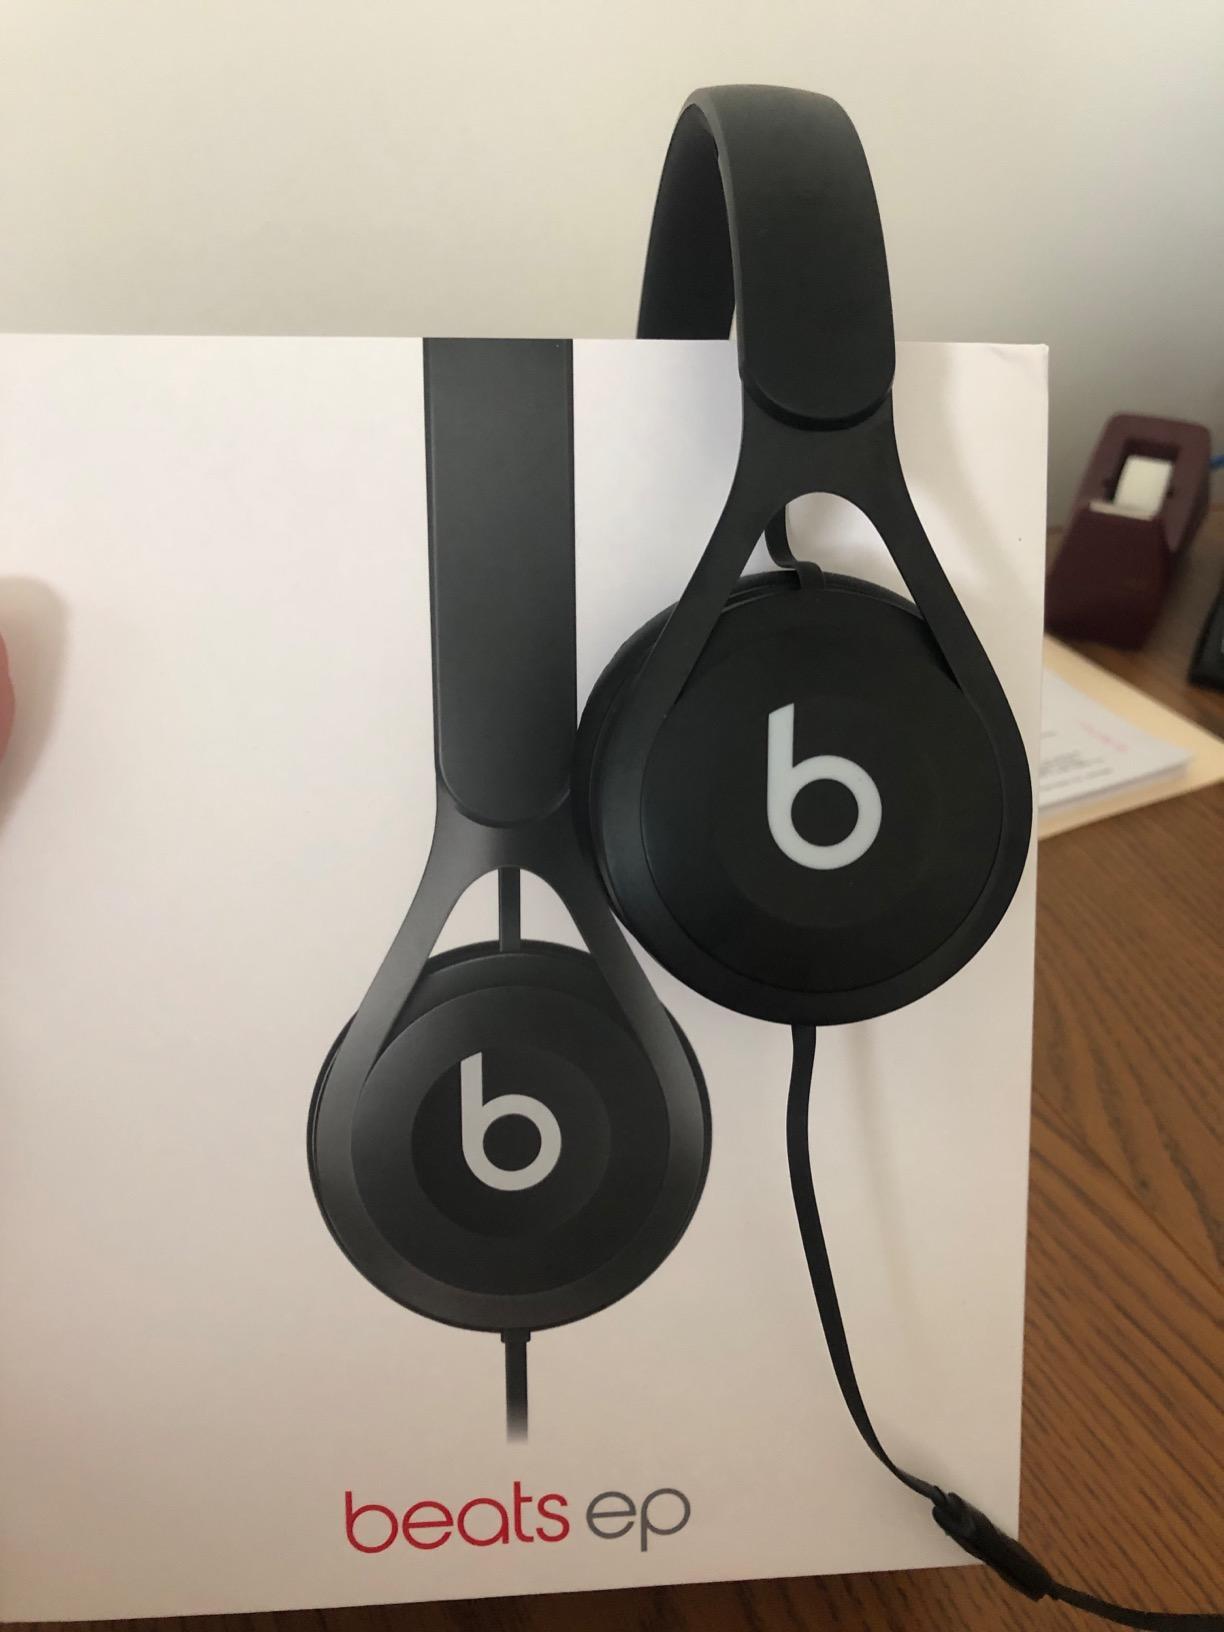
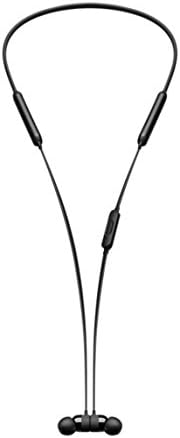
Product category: headphones
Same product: no